History of the Philippines

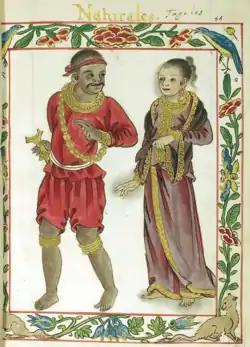
A Boxer Codex image illustrating the 1590s early Spanish colonial period Tagalog "Maginoo" (noble class).

In the years leading up to 1000, there were already several maritime societies existing in the islands but there was no unifying political state encompassing the entire Philippine archipelago. Instead, the region was dotted by numerous semi-autonomous "barangays" (settlements ranging in size from villages to city-states) under the sovereignty of competing thalassocracies ruled by datus, wangs, rajahs, sultans or lakans. or by upland agricultural societies ruled by "petty plutocrats". A number of states existed alongside the highland societies of the Ifugao and Mangyan. These included: